Cuauhtémoc Ochoa Fernández

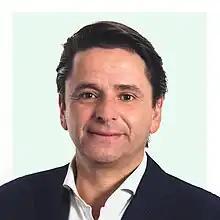

Cuauhtémoc Ochoa Fernández (born 1 December 1970) is a Mexican politician affiliated with the National Regeneration Movement (Morena). He has served in both chambers of Congress.